Roman Catholic Diocese of Pozzuoli

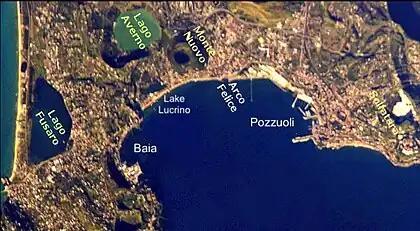

The Diocese of Pozzuoli is a Latin diocese of the Catholic Church in Campania, southern Italy. It is a suffragan of the Metropolitan Roman Catholic Archdiocese of Naples, like its other neighboring dioceses, Aversa and Ischia.